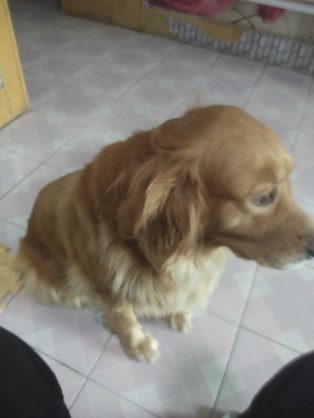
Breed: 5355-n000126-golden_retriever